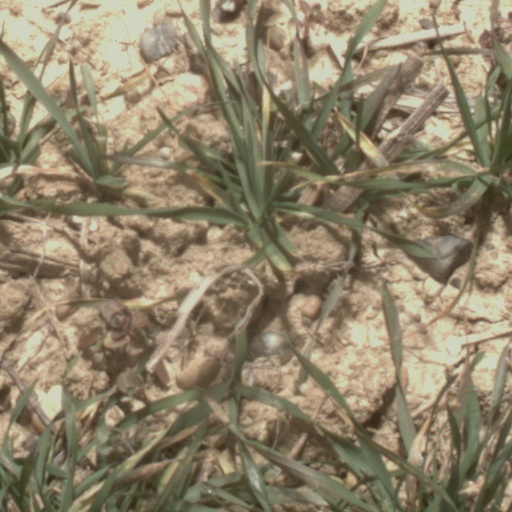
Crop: wheat